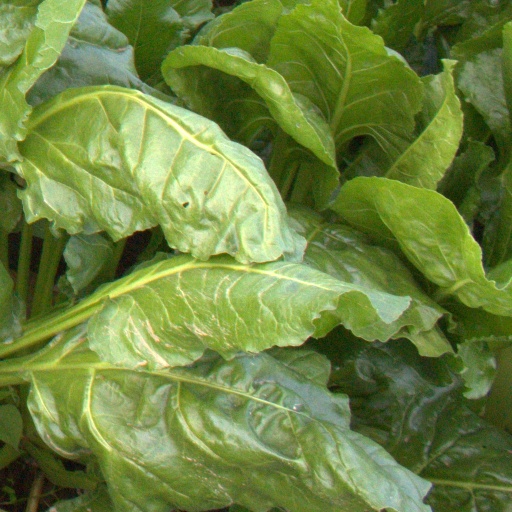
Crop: sugar beet